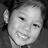
Emotion: happy